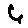
Label: 6